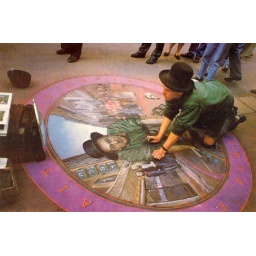
Look at my reflection in the mirror on the floor